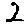
Label: 2